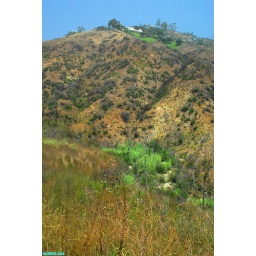
a hilltop home high above the malibu coast